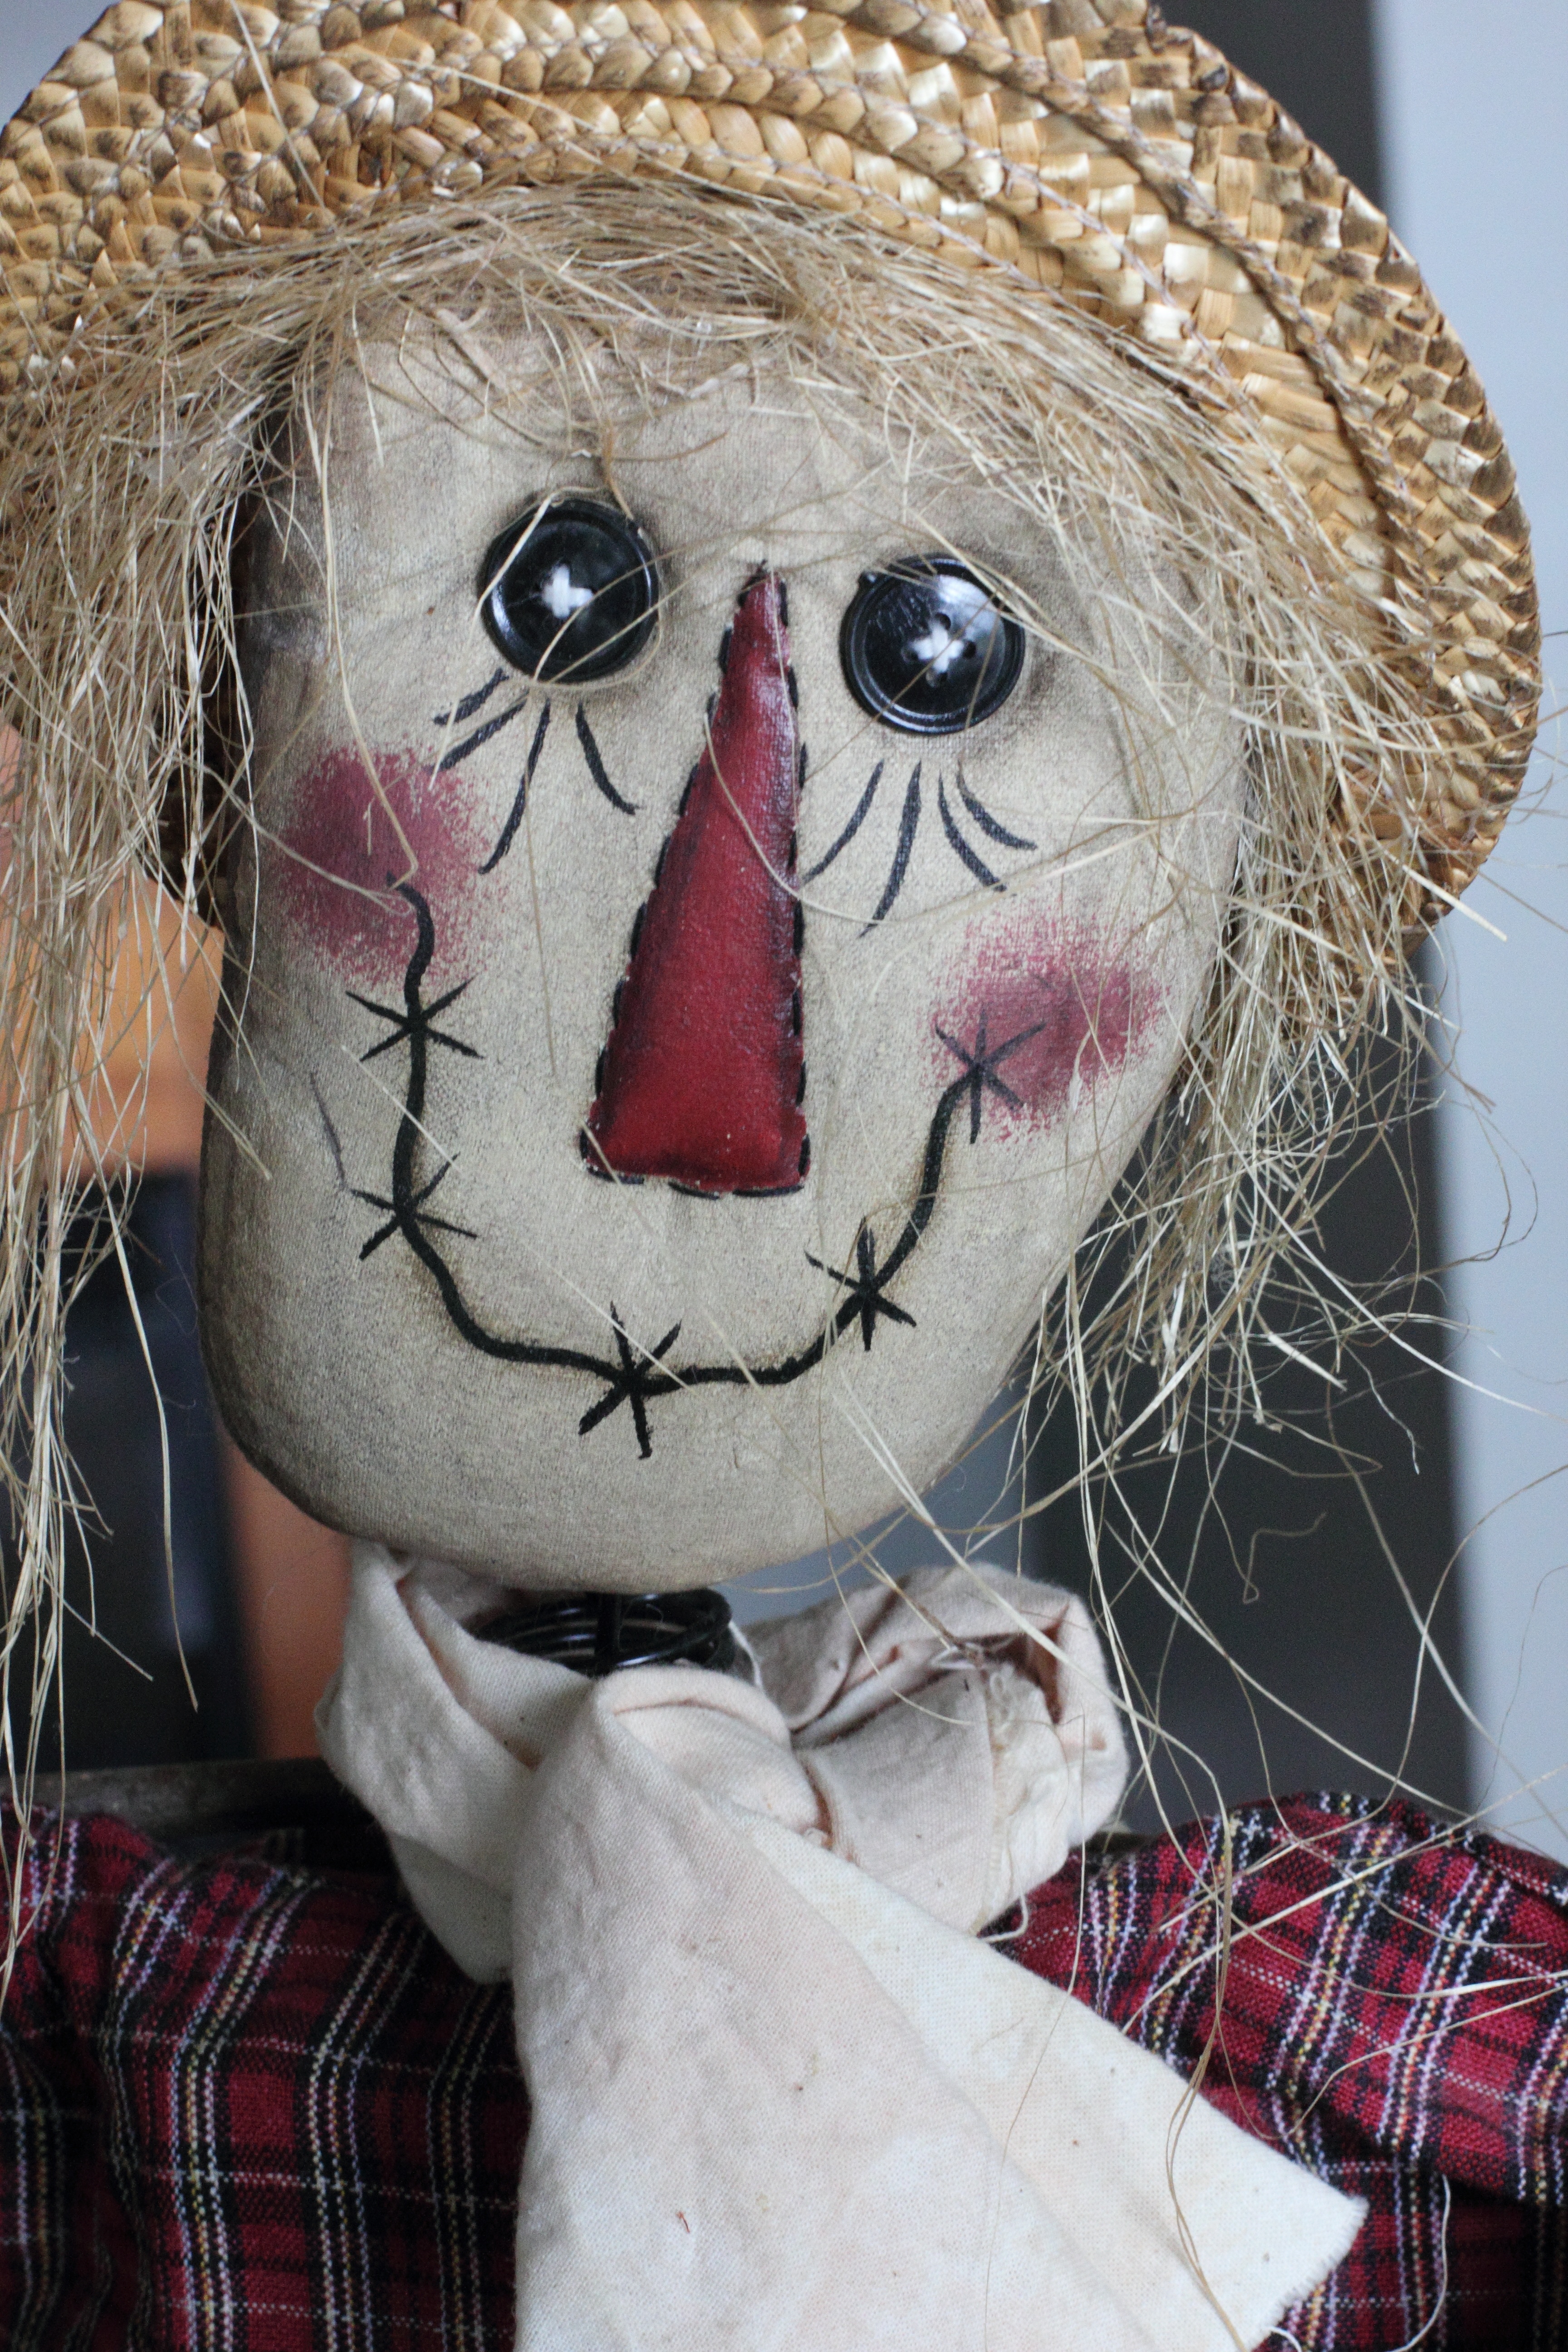
field, farm, fall, harvest, autumn, clothing, toy, thanksgiving, face, art, head, straw, seasonal, scarecrow, costume